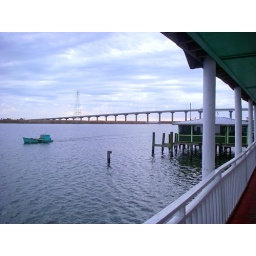
view from the door of our room in Apalachicola, the boat is an oysterman coming back in with his catch